Answer in natural language. Considering the relative positions, is Doorway (marked A) to the left or right of green tapered square potted houseplant (marked C)? Choose between the following options: right or left
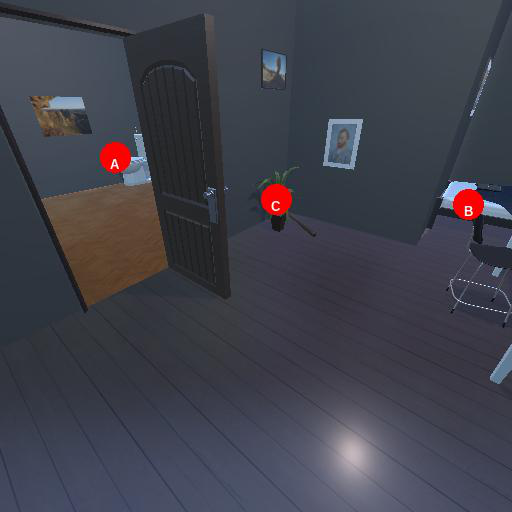
<answer>left</answer>